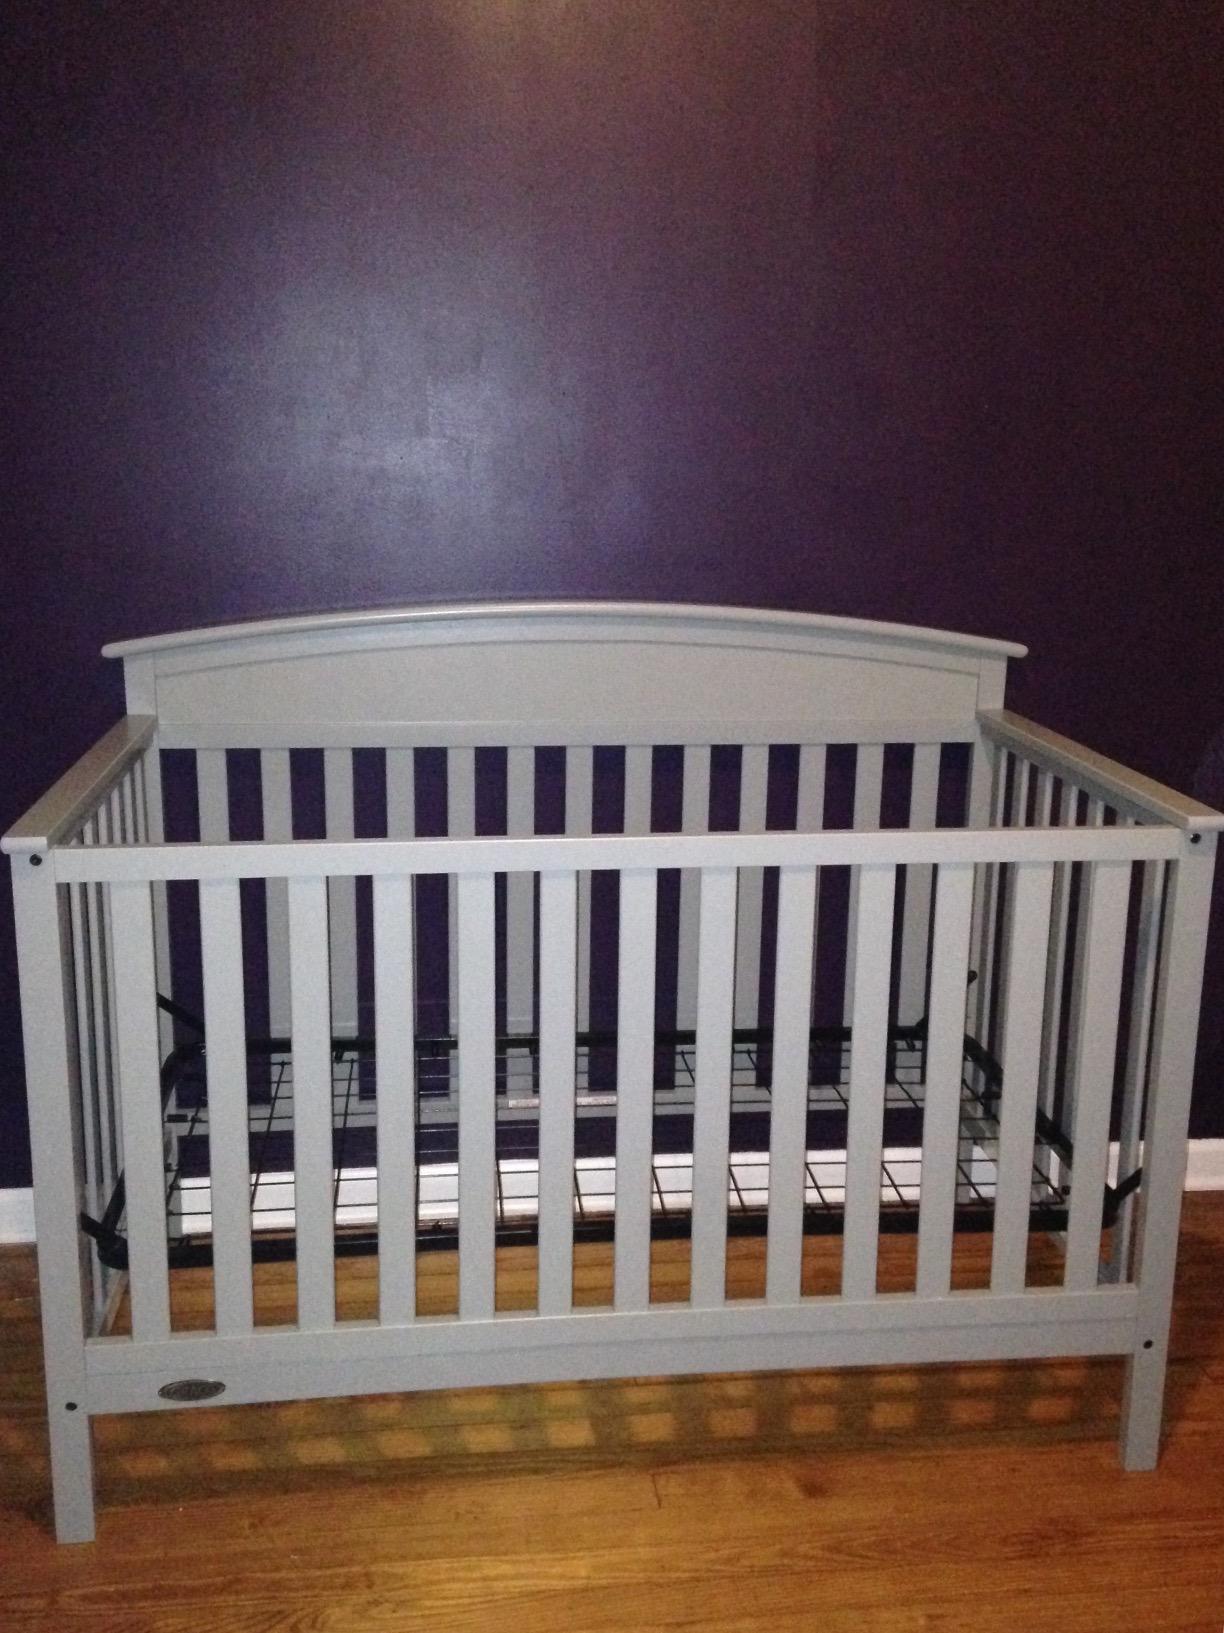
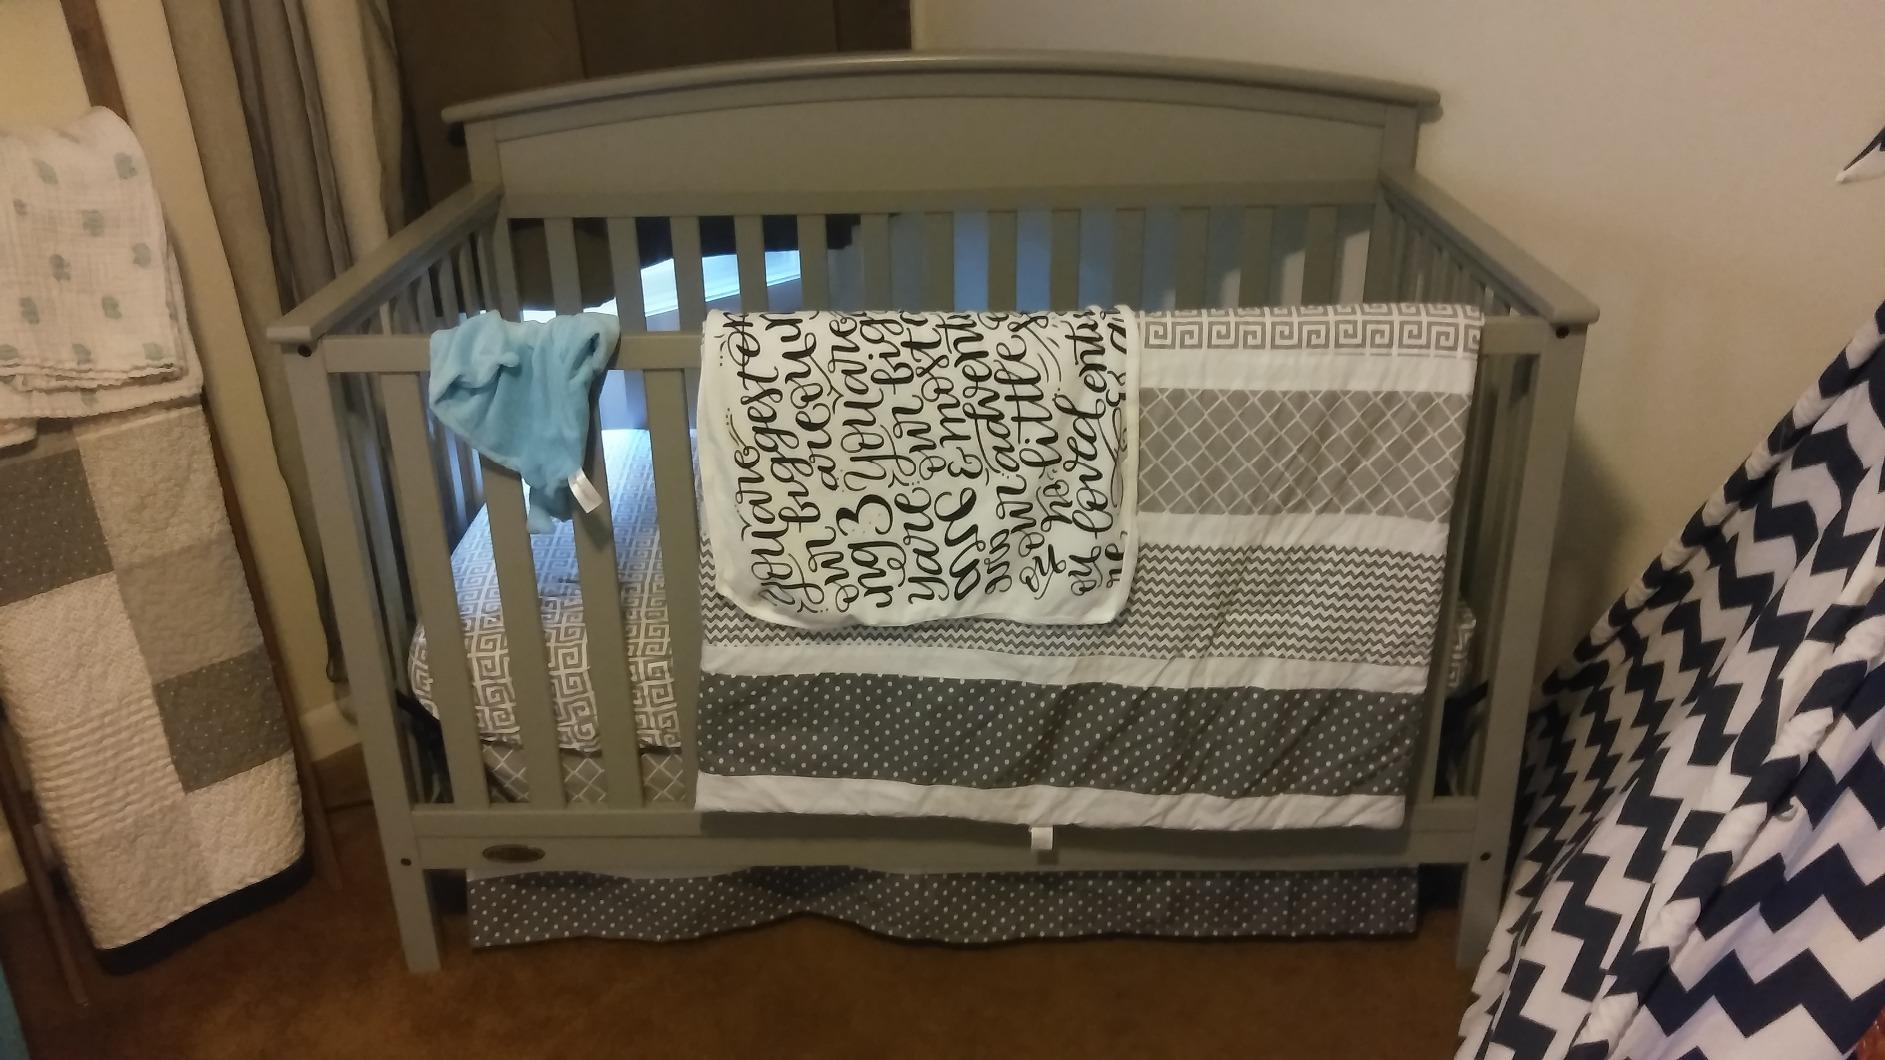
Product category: products_crib
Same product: yes